Sivakant Tiwari

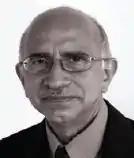
Tiwari in 2009

Sivakant Tiwari, (20 December 1945 – 26 July 2010), known professionally as S. Tiwari, was a senior legal officer of the Singapore Legal Service. He was educated at the University of Singapore, graduating in law in 1971. He then made the Legal Service his career, serving as head of the Ministry of Defence's legal department (1974), and head of the Attorney-General's Chambers' Civil Division (1987) and International Affairs Division (1995). He was lead counsel in three significant commissions of inquiry arising out of fatal incidents in the 1970s and 1980s. A skilled negotiator, Tiwari was a member of the Singapore delegation which dealt with the United States – Singapore Free Trade Agreement signed in 2003, and served as legal adviser to the delegation which established diplomatic relations between Singapore and the People's Republic of China. He was also on Singapore's legal team in a case concluded in 2003 that had been brought by Malaysia to the International Tribunal for the Law of the Sea for provisional measures against alleged damage to its territorial waters due to land reclamation by Singapore, and in the territorial dispute with Malaysia over Pedra Branca before the International Court of Justice in 2007.